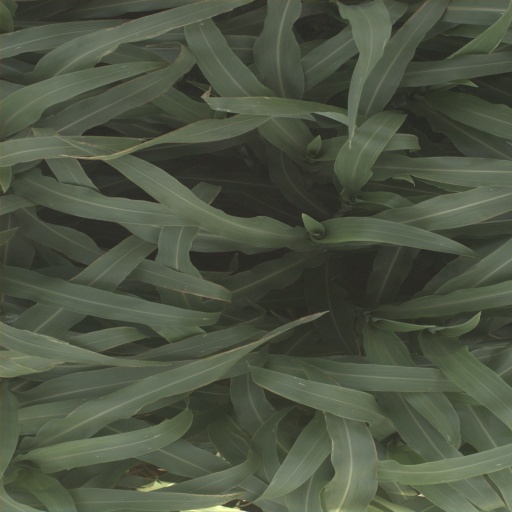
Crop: sorghum